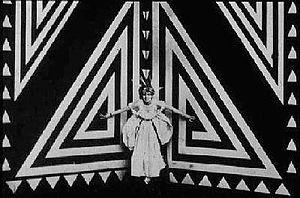
Thaïs ou Perfido incanto